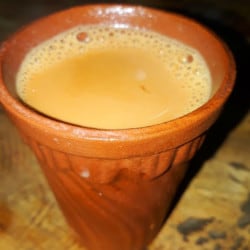
Dish: chai